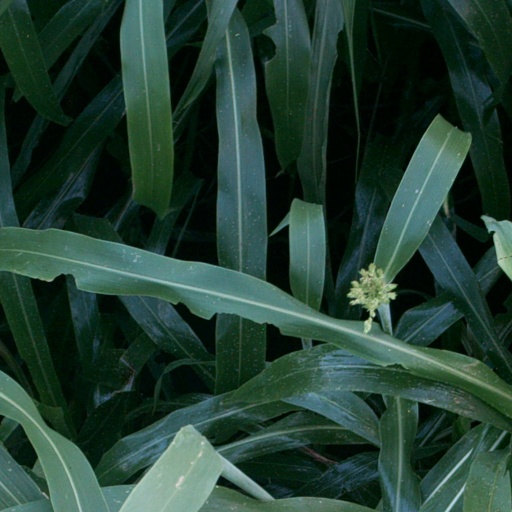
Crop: sorghum